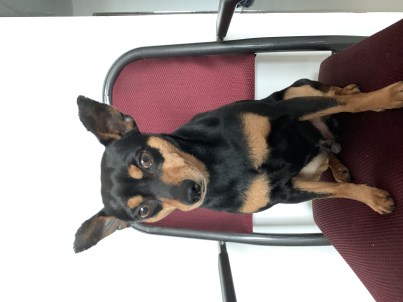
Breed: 561-n000127-miniature_pinscher